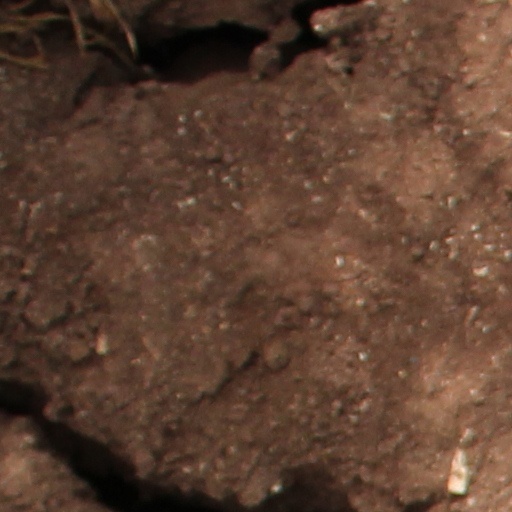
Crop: wheat